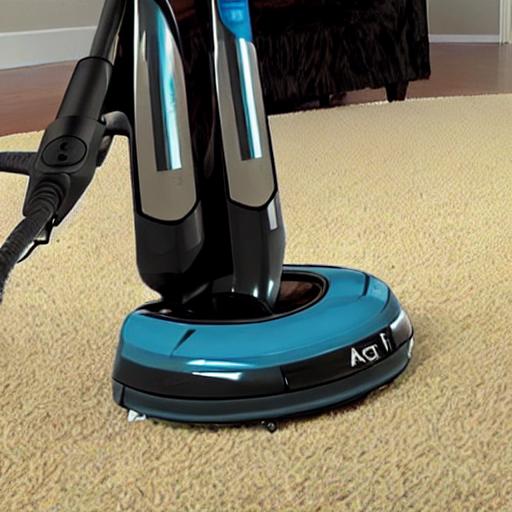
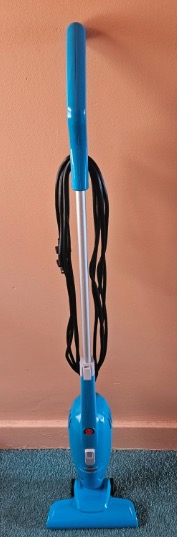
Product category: items_vacuum
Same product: no